Battle of Trebbia (1799)

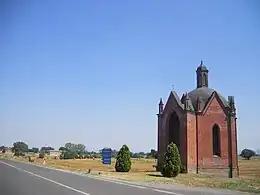
Country chapel is on the highway between Castel San Giovanni and Sarmato.

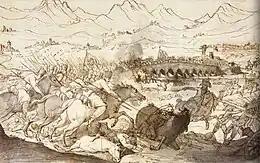
Battle of the Trebbia. Unknown author

The Tidone River runs north into the Po west of Piacenza. With steep banks 2 to 3 metres high and a width of about , the stream has some defensive value. Like the Tidone, the bed of the Trebbia is filled with white stones. On 17 June at 8:00 am the French opened their attack against Ott's positions behind the Tidone. On hand were a total of 18,700 soldiers including Salme's Advance Guard. The French divisions were deployed with Victor on the right, Rusca in the center and Dombrowski on the left. Because of the wounds he sustained at Modena, MacDonald was bedridden in the village of Borgo San Antonio to the west of Piacenza. As senior officer Victor should have assumed tactical control of the fight, but he stayed in Piacenza, resulting in poor coordination of the French effort. Nevertheless, the determined initial assault ousted the "d'Aspré" Jägers from their west-bank positions in the hamlets of Agazzino, Pontetidone and Veratto di Sopra. As Dombrowski's troops mounted a flank attack to the south, the troops of Victor's division fought their way to the village of Sarmato where they were held up by an Austrian artillery battery and two battalions of the "Nádasdy" Regiment. Chasteler was with Ott when the French attack started. He urged Ott to hold as long as possible and went back to find that his task force was hurrying on its way. At 1:00 pm Chasteler's men arrived and were thrown into the fight. Nevertheless, at 3:00 pm the French overran both Sarmato and its defending battery, forcing Ott's troops back to a position in front of Castel San Giovanni.